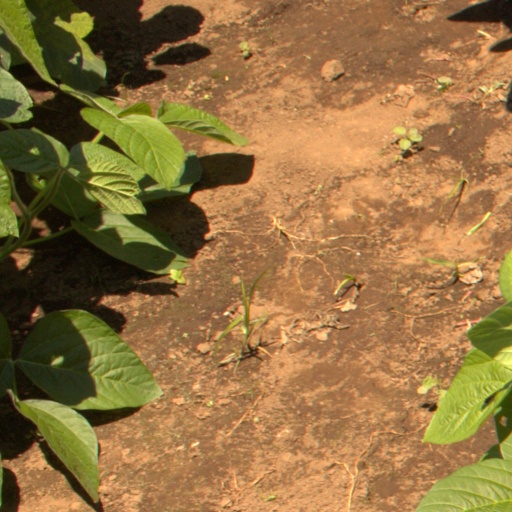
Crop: soybean